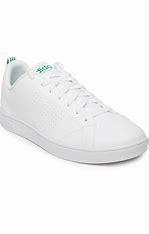
Brand: adidas
Model: neo Adidas NEO Advantage